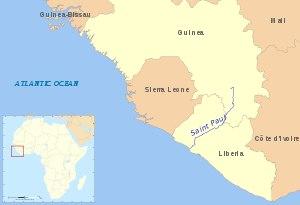
La rivière Saint-Paul est une rivière de l'ouest de l'Afrique. Ses sources sont au sud-est de la Guinée. Sa partie supérieure en Guinée est connue sous le nom rivière Diani ou rivière Niandi, et forme la frontière entre la Guinée et le Liberia.